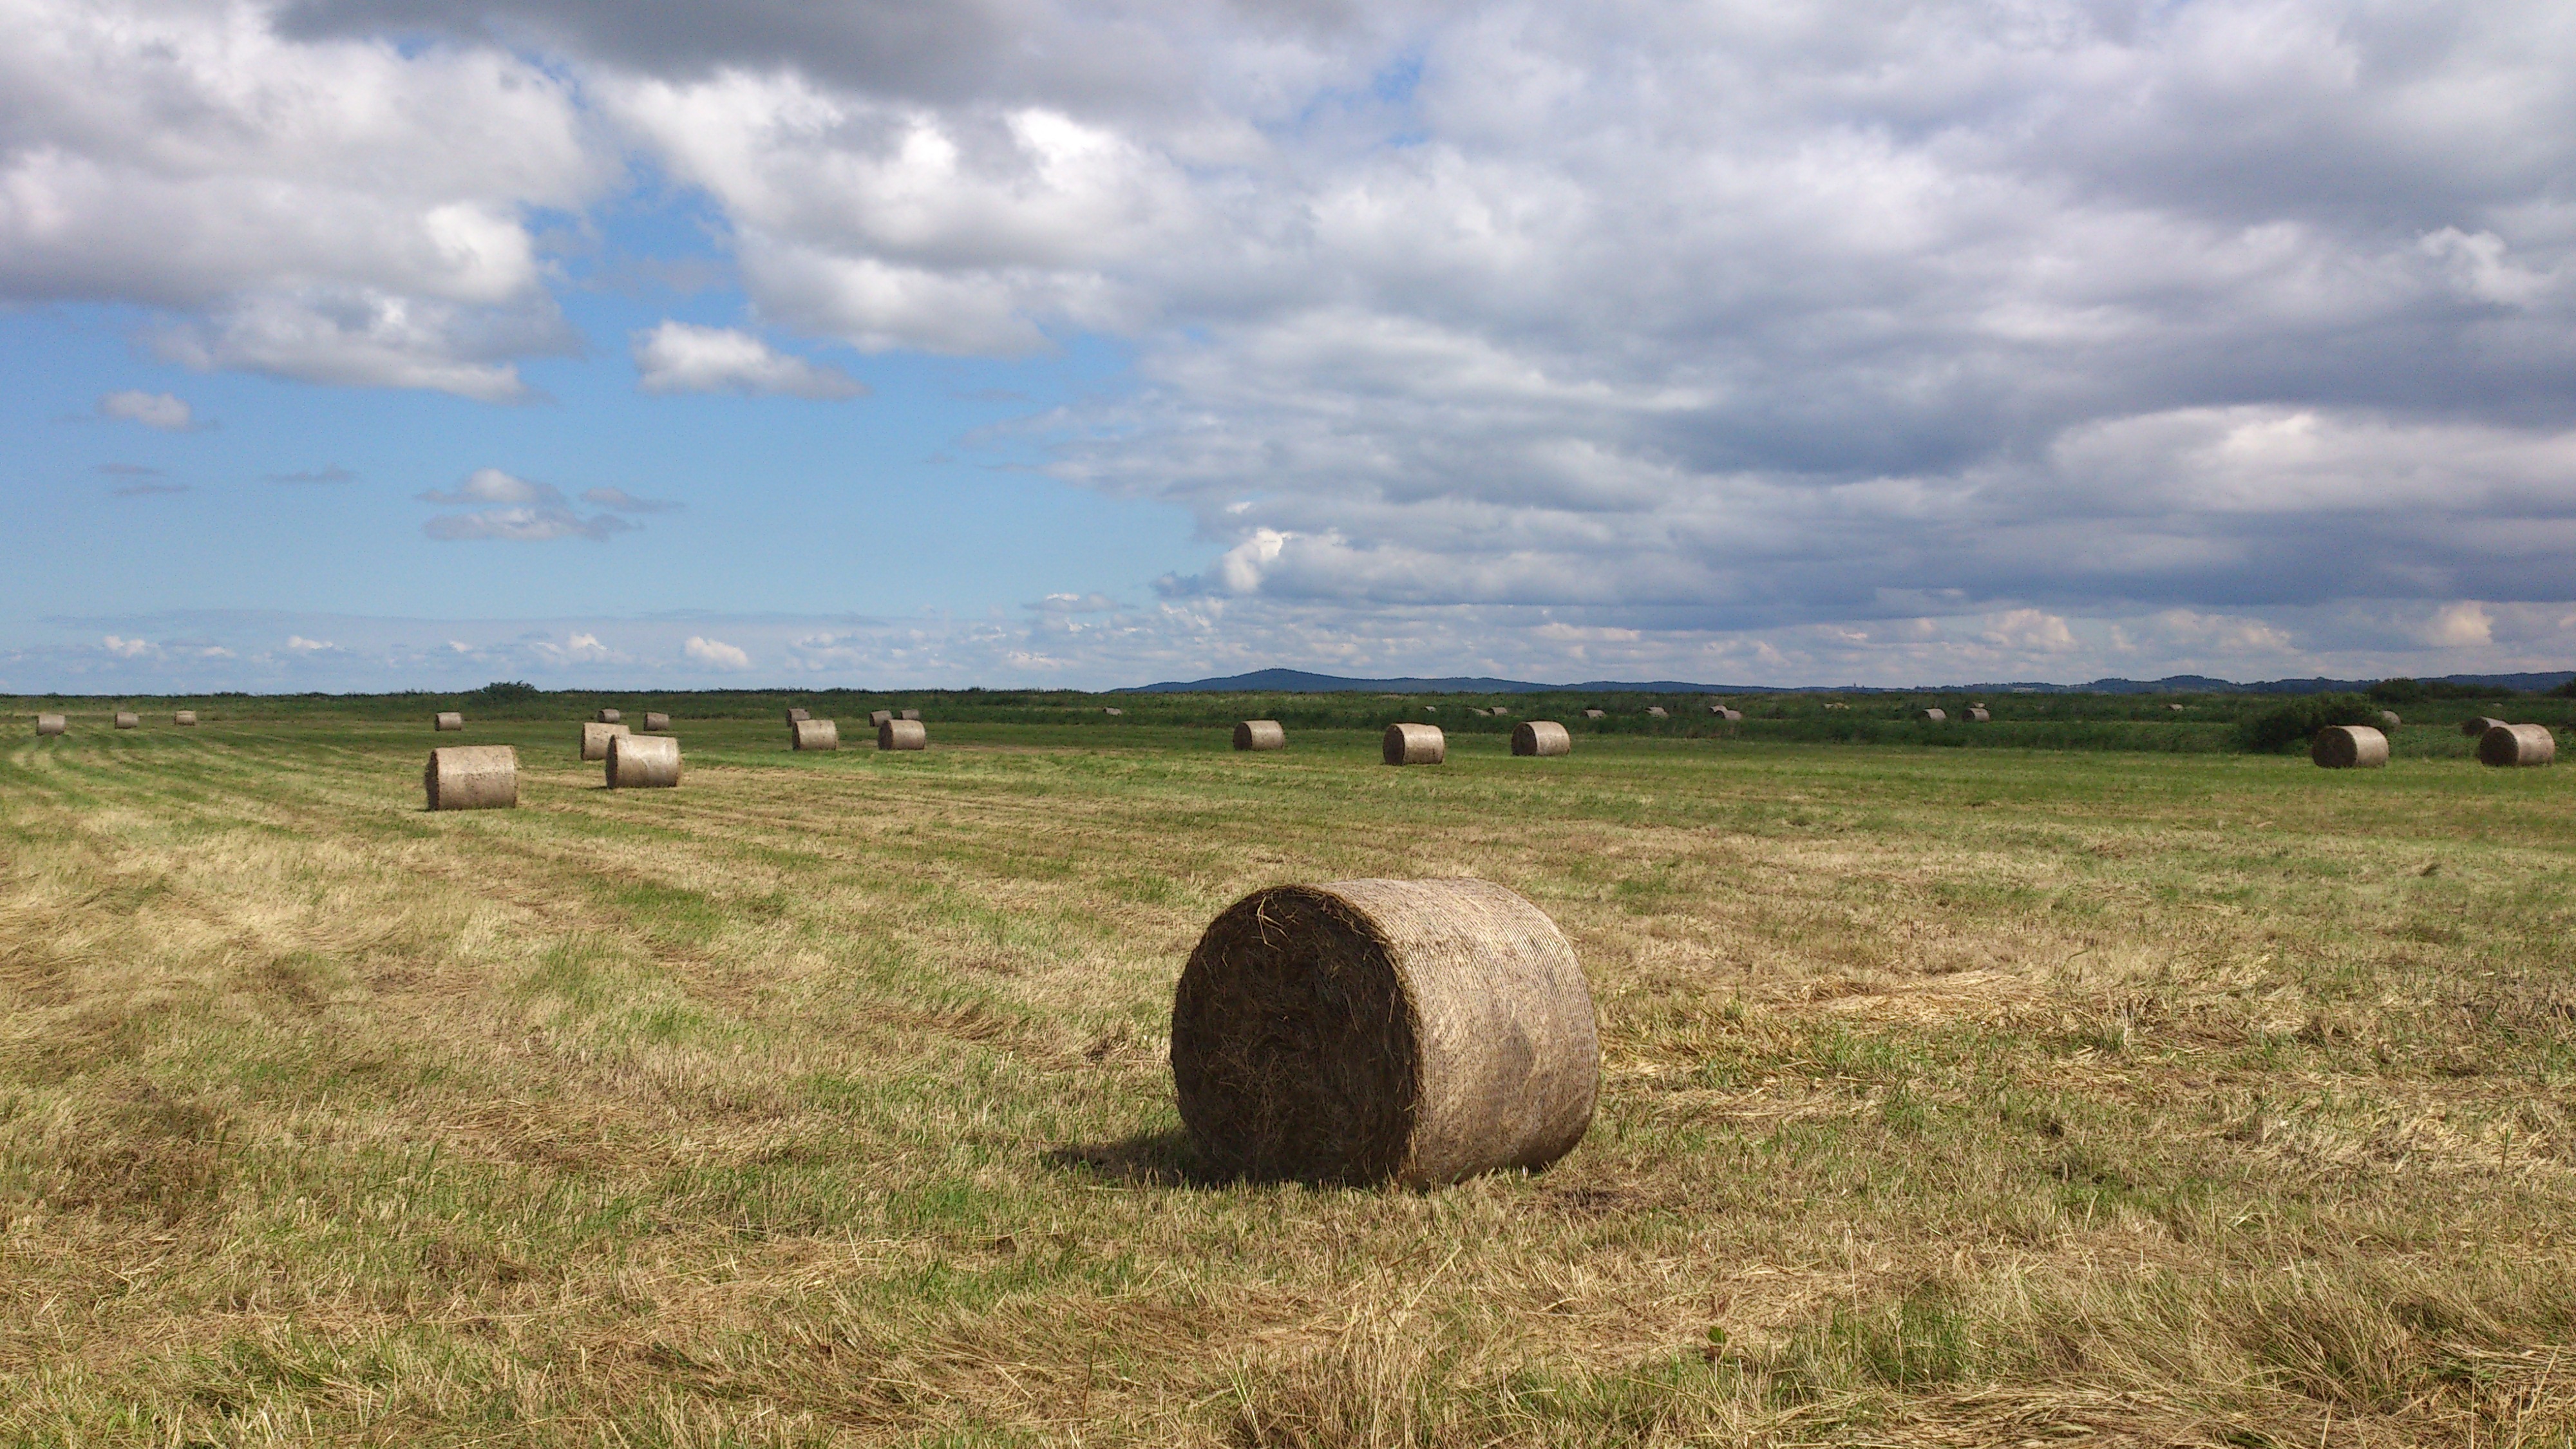
landscape, nature, grass, plant, sky, hay, field, farm, meadow, prairie, hill, harvest, pasture, grazing, corn, agriculture, plain, dry grass, grassland, provence, habitat, stacks, ecosystem, steppe, rural area, grass family